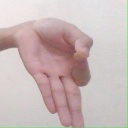
अक्षर: ज्ञ